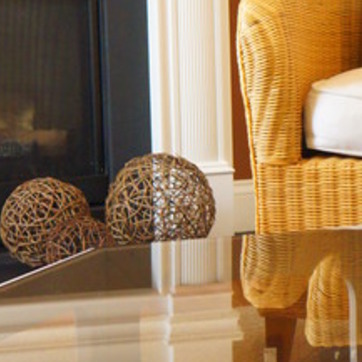
Material: other